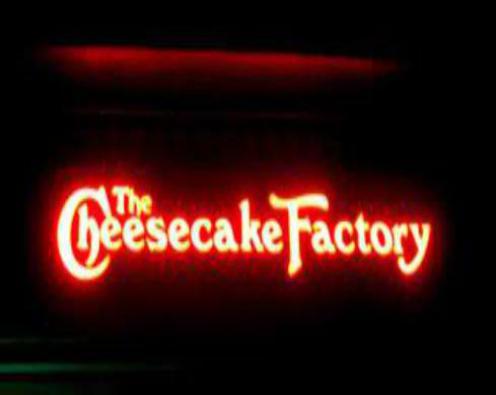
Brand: cheesecake factory
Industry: Food